John Krasinski

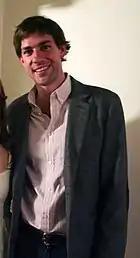
Krasinski in 2006

In 2006, Krasinski co-starred in Jason Carvey's independently produced, direct-to-DVD heist comedy "A New Wave" with Andrew Keegan and Lacey Chabert. In 2007, he co-starred with Anna Faris and Danny Masterson as Brevin in Gregg Araki's independent stoner comedy "Smiley Face" (2007). Reviews were largely positive for the film. Later that year, he starred in the romantic comedy "License to Wed" (2007) with Mandy Moore and Robin Williams. Despite negative critical reception of the film, it emerged as a commercial success. Krasinski guest-starred in a number of television series including "", "Without a Trace", "Ed", "American Dad!" and "". He also co-starred in films including "Kinsey", "Duane Hopwood", "Jarhead", "The Holiday," "Shrek the Third", "For Your Consideration" and "Dreamgirls".